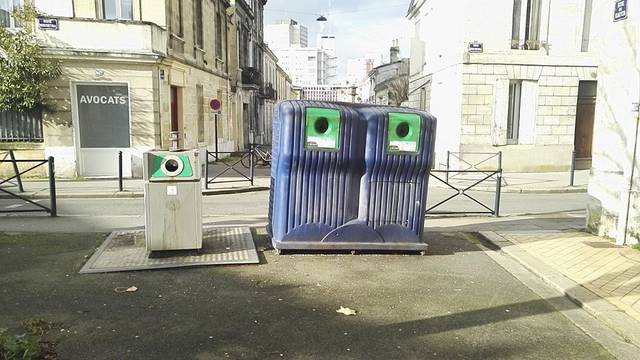
Region: France
Coordinates: 44.833, -0.5832